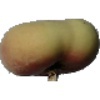
Label: Peach Flat 1